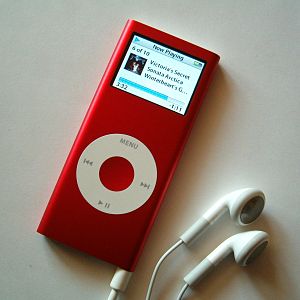
IPod
iPod nano product (red) 2. generation.
Den harddisk-baserede iPod er en musikafspiller fra Apple Inc. Den kan afspille musik i formaterne MP3, WAV, AAC, AIFF og Apple Lossless. Udover at afspille musik, kan iPod bruges som en ekstern harddisk. En iPod er kendetegnet ved sin kompakte størrelse, sin enkle brugergrænseflade baseret på et centralt rullehjul samt en hurtig FireWire- eller USB 2-forbindelse, med hvilken man kan overføre data med hastigheder på op til 400 Mbit/sekund.